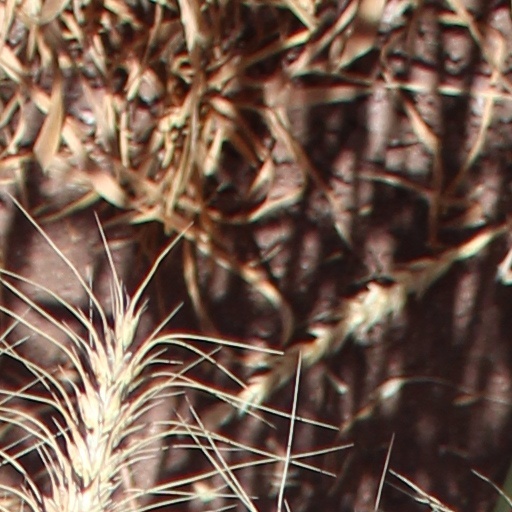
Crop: wheat